Waveguide filter

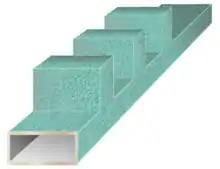
Figure 12. Waveguide stub filter consisting of three stub resonators

Corrugated-waveguide filters, also called ridged-waveguide filters, consist of a number of ridges, or teeth, that periodically reduce the internal height of the waveguide as shown in figures 10 and 11. They are used in applications which simultaneously require a wide passband, good passband matching, and a wide stopband. They are essentially low-pass designs (above the usual limitation of the cutoff frequency), unlike most other forms which are usually band-pass. The distance between teeth is much smaller than the typical λ/4 distance between elements of other filter designs. Typically, they are designed by the image parameter method with all ridges identical, but other classes of filter such as Chebyshev can be achieved in exchange for complexity of manufacture. In the image design method the equivalent circuit of the ridges is modelled as a cascade of LC half sections. The filter operates in the dominant TE mode, but spurious modes can be a problem when they are present. In particular, there is little stopband attenuation of TE and TE modes.